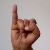
The image shows a hand gesture representing the letter 'I' in Indian Sign Language.